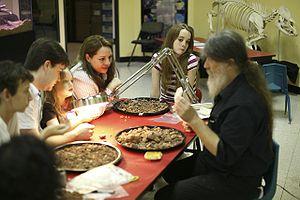
La renaissance des dinosaures est le nom donné à une révolution scientifique à petite échelle qui débuta à la fin des années 1960, et amena à un intérêt renouvelé des spécialistes et du grand public pour les dinosaures. Elle fut déclenchée par de nouvelles recherches et découvertes indiquant que les dinosaures auraient pu être des animaux actifs et à sang chaud, plutôt que les reptiles paresseux et à sang froid qu'on avait dépeints durant la première moitié du XXᵉ siècle.